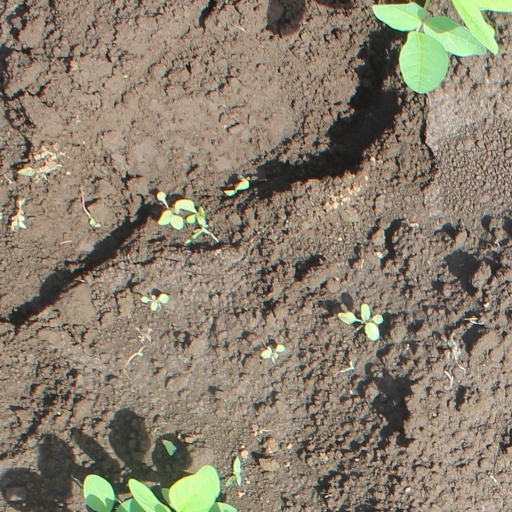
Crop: soybean